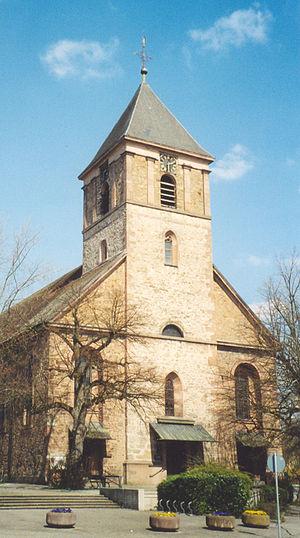
Achern est une ville située en Allemagne, dans l'arrondissement de l'Ortenau en Bade-Wurtemberg à une vingtaine de kilomètres de la frontière française.